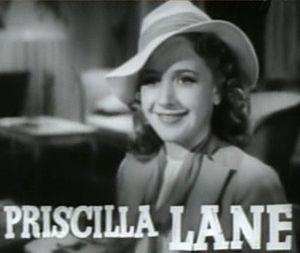
Joyeux Compères est un film américain réalisé par Lloyd Bacon et sorti en 1938.